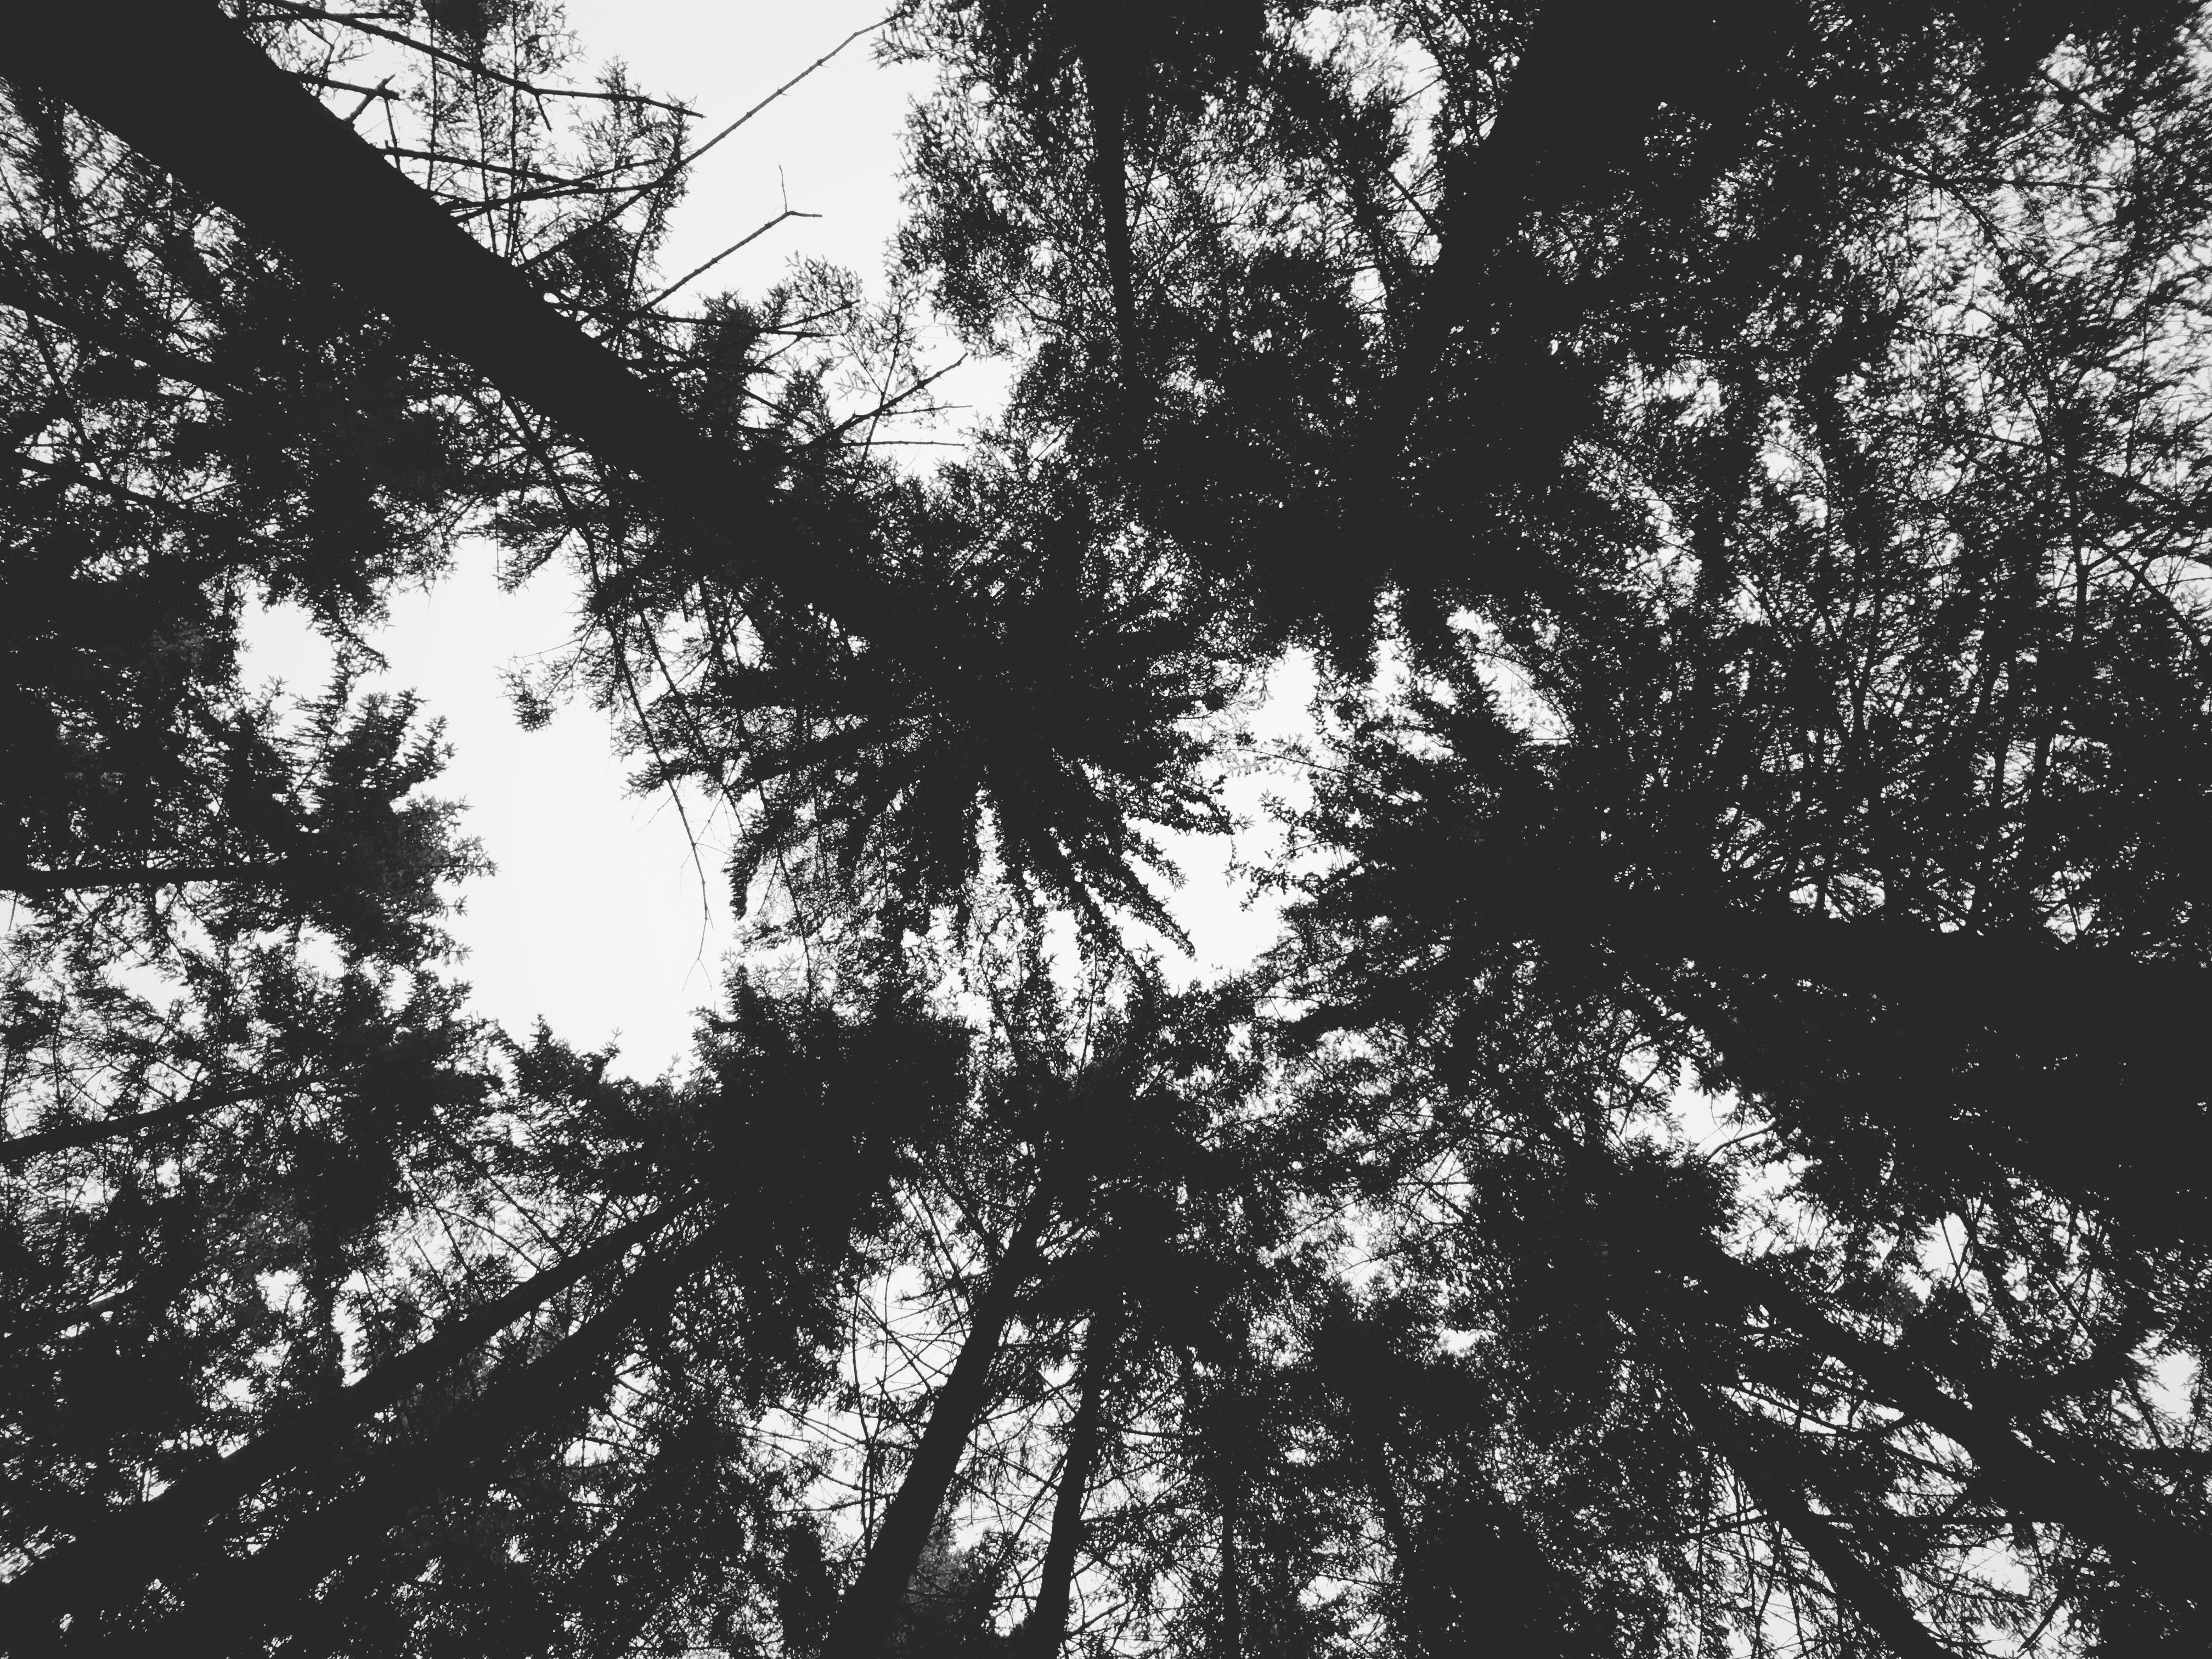
tree, nature, forest, branch, black and white, plant, sky, sunlight, leaf, darkness, monochrome, woodland, habitat, monochrome photography, atmospheric phenomenon, woody plant